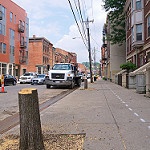
Scene: Outdoor